List of surviving Hawker Hurricanes

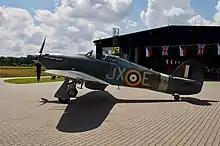
The last remaining airworthy Mark IV at Točná airport, before its crash in August 2022

The Hawker Hurricane is a British single-seat fighter aircraft used by the Royal Air Force and many other Allied countries throughout the Second World War. Replaced by newer designs later on during the Second World War, it has not survived as well as its contemporary, the Supermarine Spitfire.